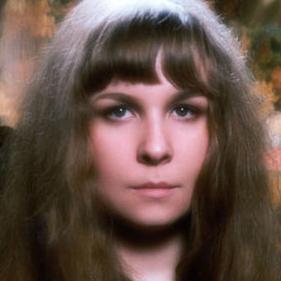
Age: 24